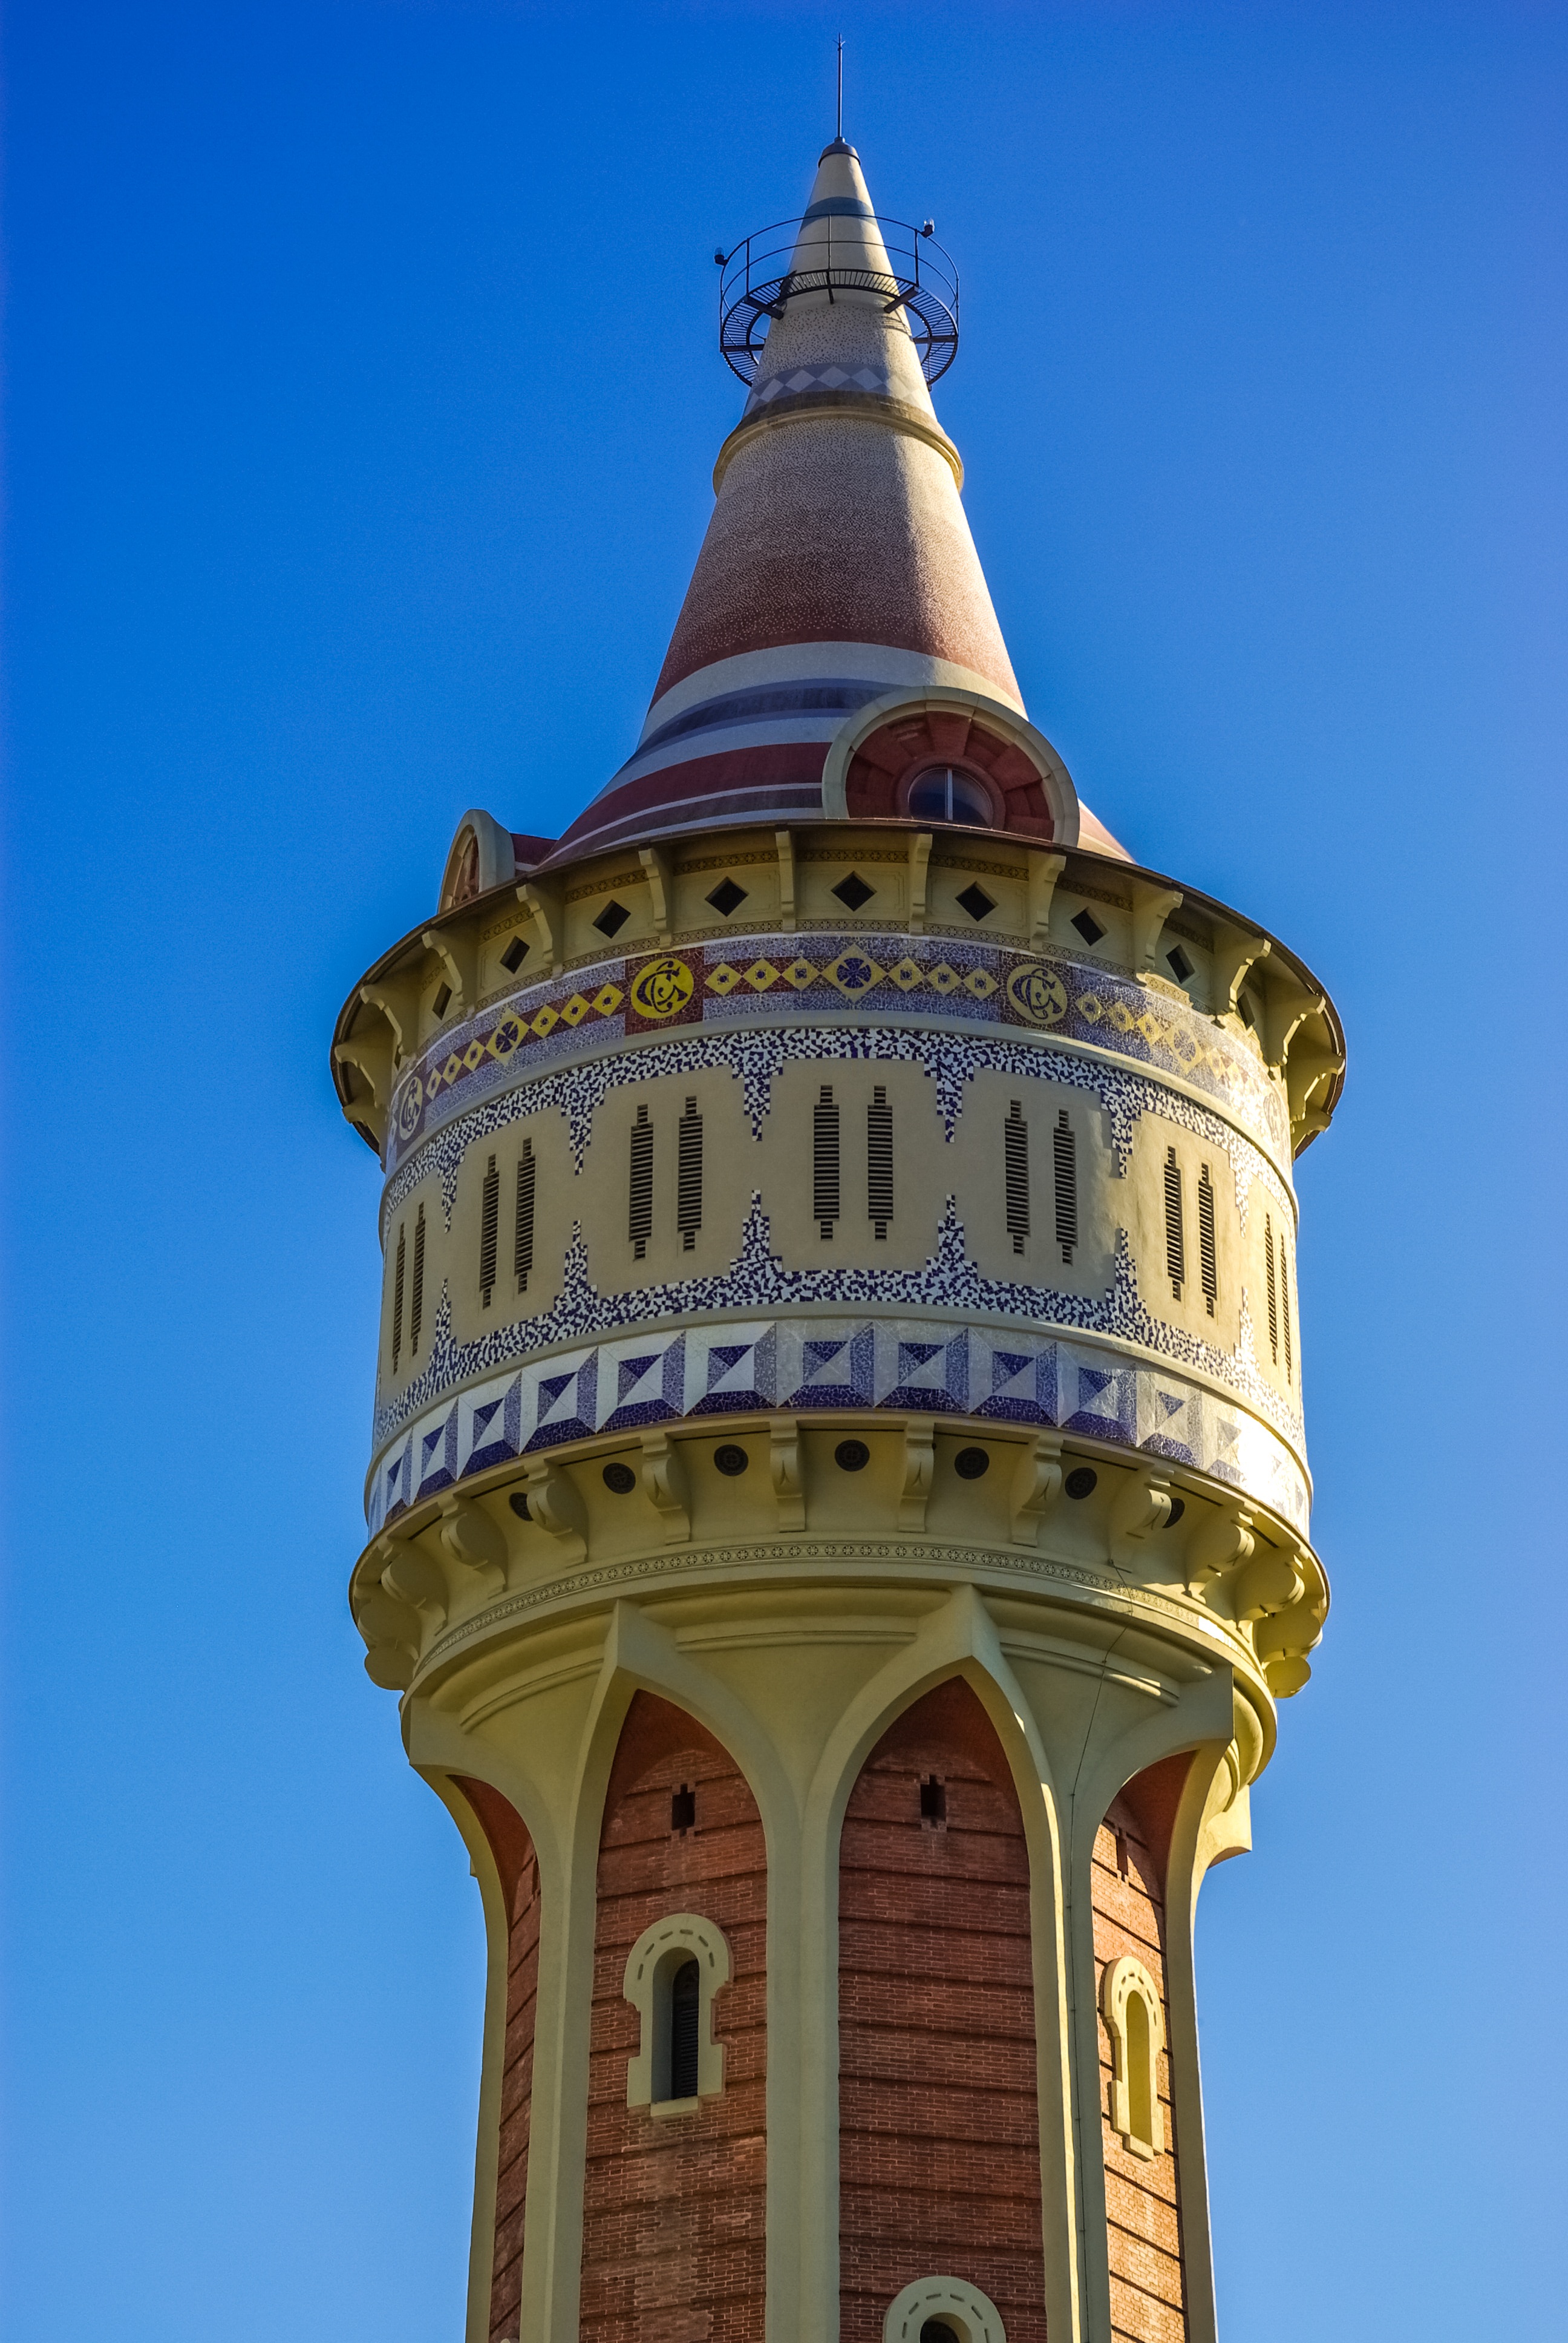
architecture, tower, landmark, barcelona, clock tower, bell tower, steeple, mosaic, barcelone, spanish